Bon Jovi

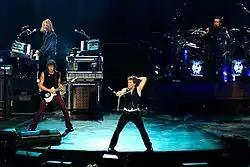
Bon Jovi in Montreal in 2007 during the Lost Highway Tour

In June 2007, Bon Jovi released their tenth studio album, "Lost Highway". The album influences the band's rock sound with that of country music following the success of a country version of the band's 2006 single "Who Says You Can't Go Home". To promote the new album, Bon Jovi made several television appearances, including the 6th annual CMT Awards in Nashville, "American Idol", and MTV Unplugged, as well as playing at the Live Earth concert at Giants Stadium. They also performed ten promotional gigs in the U.S., Canada, the UK, and Japan. As part of the 'tour', Bon Jovi were the first group to perform at London's new O Arena (formerly the Millennium Dome) when it opened to the public on June 24, 2007. The 23,000-seater stadium sold out within 30 minutes of tickets being released.